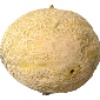
Label: Cantaloupe 2